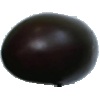
Label: Eggplant 1